Question: Please indicate a possible affordance area of baseball bat that can be used for holding
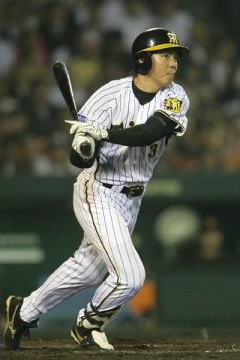
Answer: [61.5, 111, 108.5, 167]